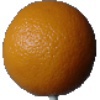
Label: Orange 1